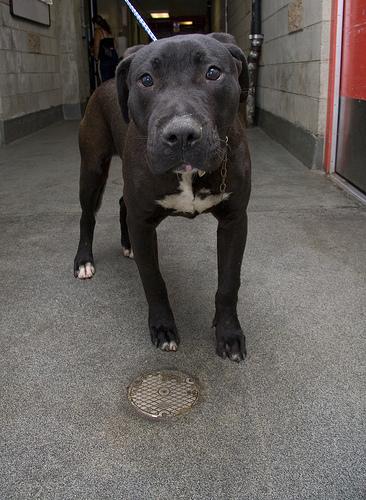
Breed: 216-n000078-American_Staffordshire_terrier